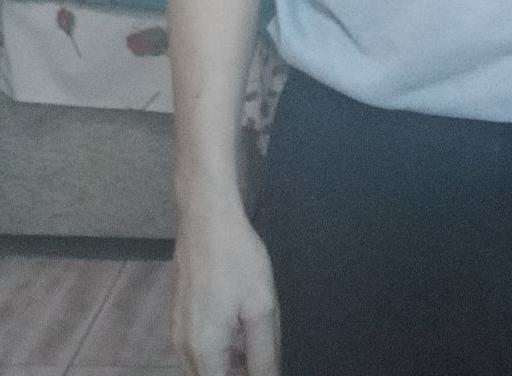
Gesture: no_gesture